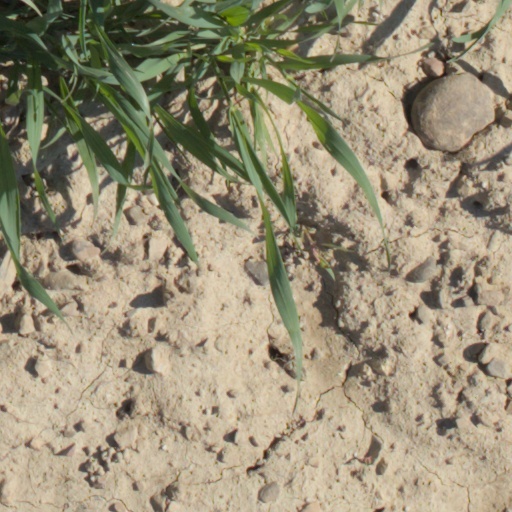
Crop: wheat